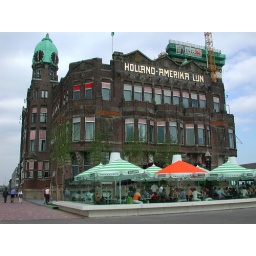
A very nice building in Rotterdam. You can take a water taxi from there to the other side.